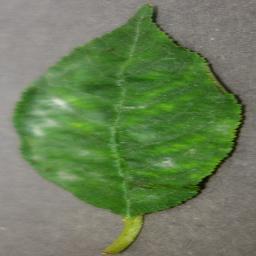
Label: Cherry___Powdery_mildew